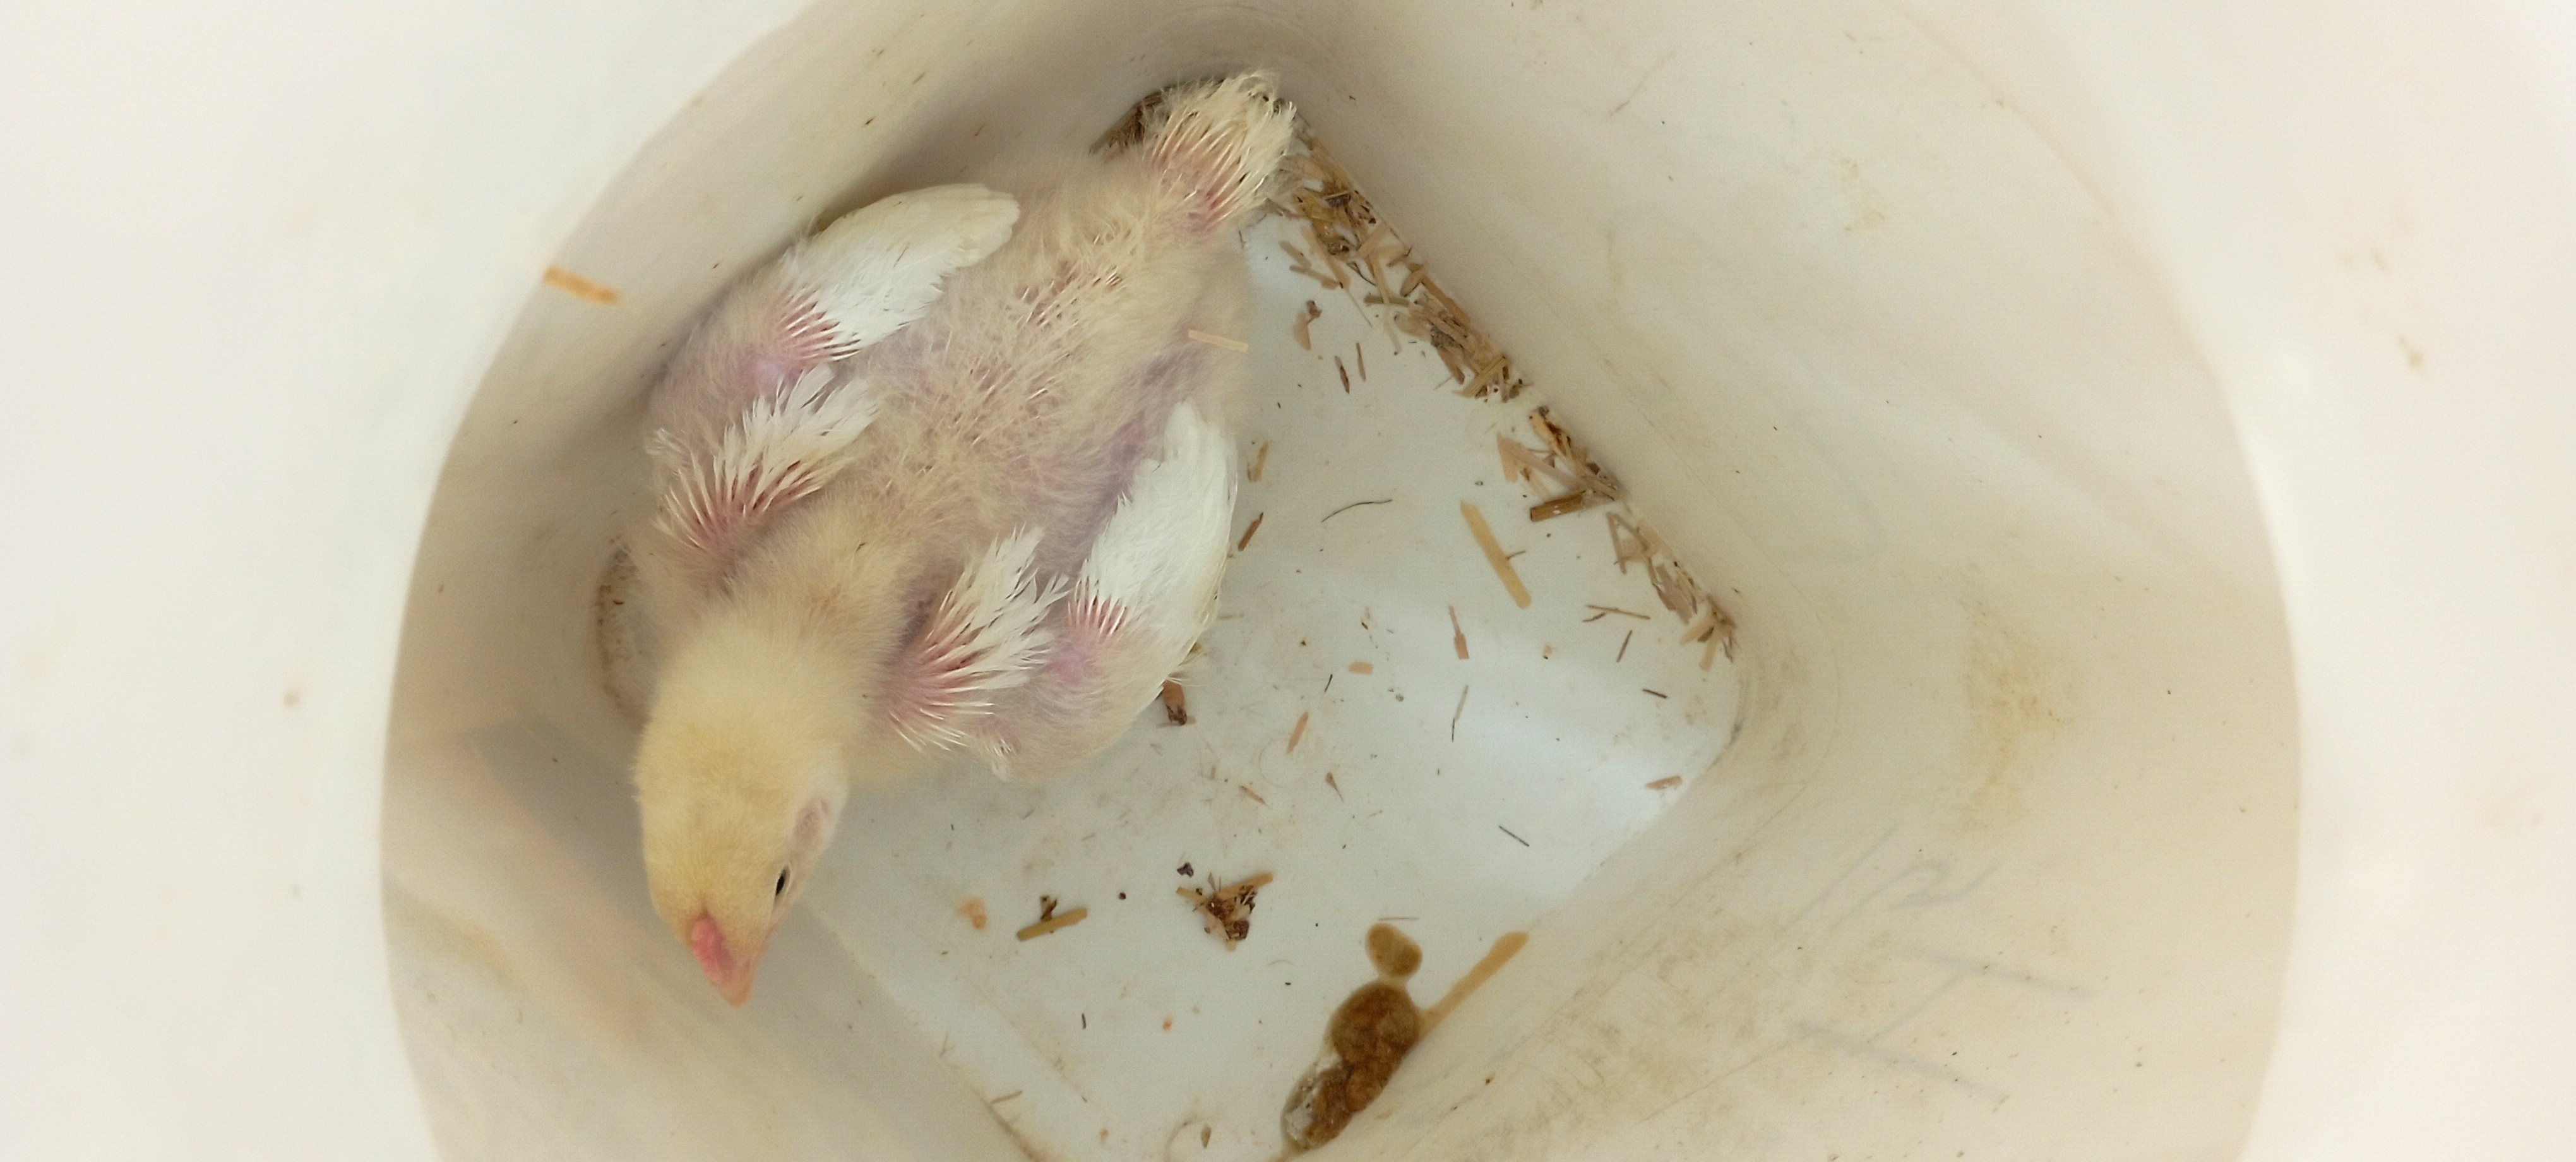
Weight: 620 g